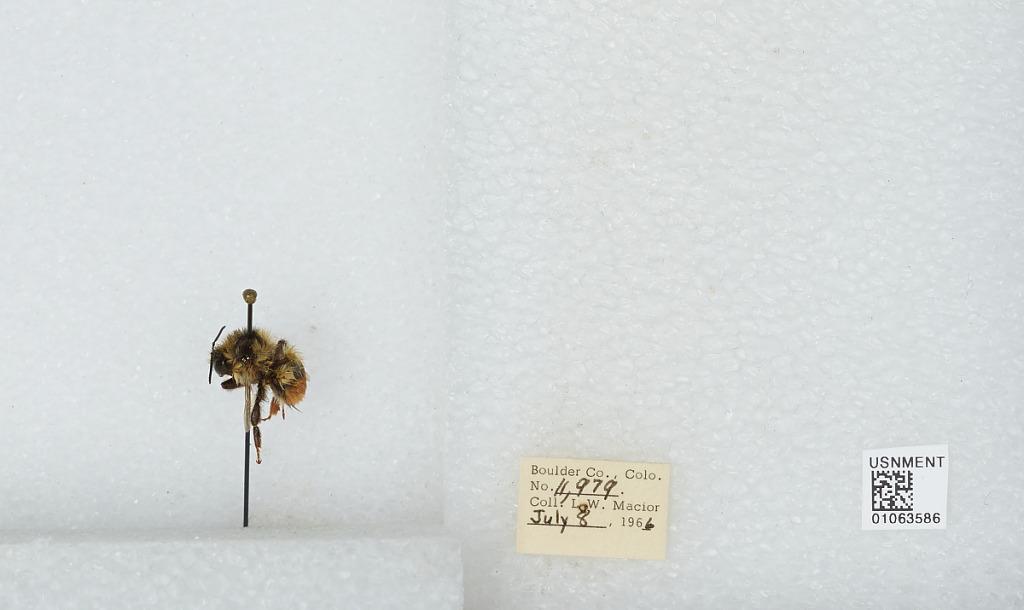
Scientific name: Bombus (Pyrobombus) bifarius Cresson
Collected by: L. Macior
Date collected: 1966-7-8
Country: United States
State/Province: Colorado
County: Boulder
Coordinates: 40.0017, -105.308